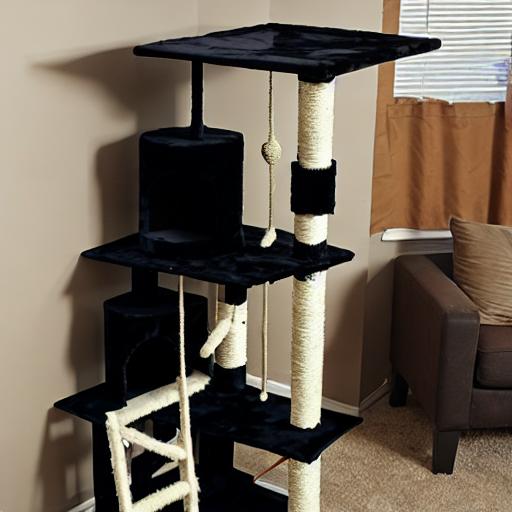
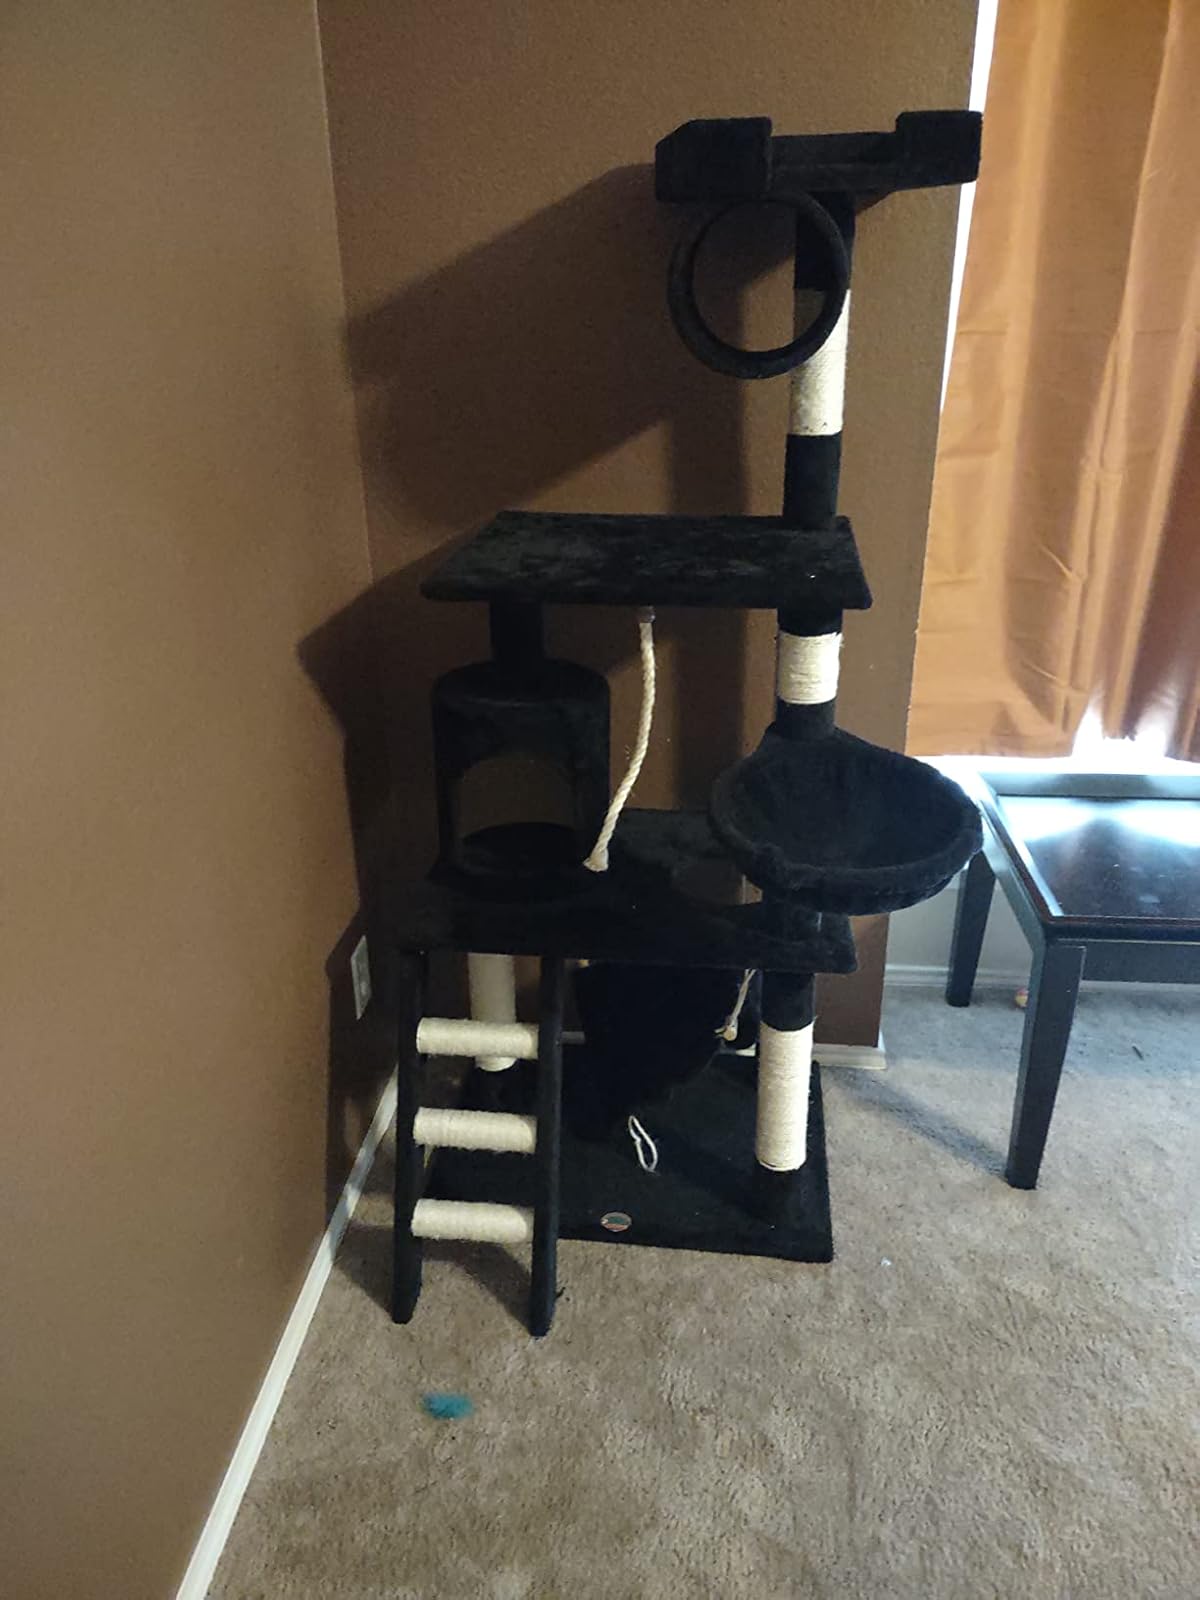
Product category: items_cat tree
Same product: no